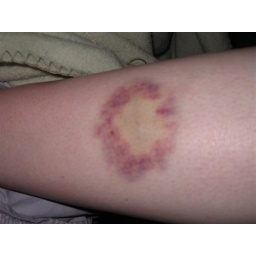
from slamming my leg in the car door